Bignoniaceae

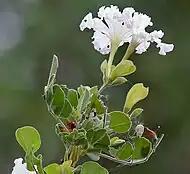
"Dolichandrone falcata" in Hyderabad, India

Flowers are solitary or in inflorescences in a raceme or a helicoid or dichasial cyme. Inflorescences bear persistent or deciduous bracts or bractlets.